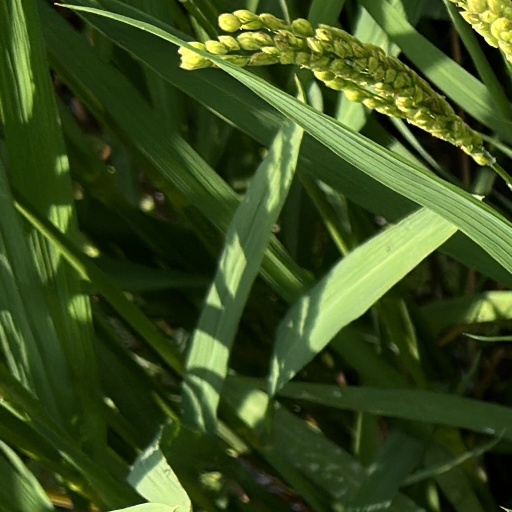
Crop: rice